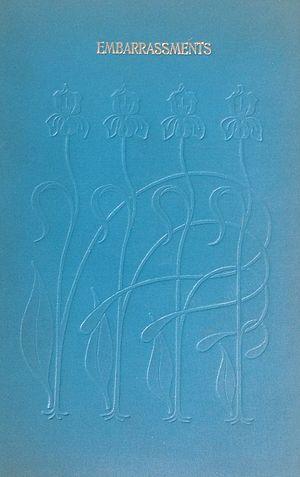
Les Amis des amis est une nouvelle fantastique d'Henry James, aussi connue sous les titres L'Origine de la chose ou Comment tout arriva.
Le Motif dans le tapis, aussi connue en français sous le titre L'Image dans le tapis, est une nouvelle de Henry James, d'abord publiée dans la revue londonienne Cosmopolis en 1896, puis reprise en volume la même année dans le recueil Embarrassments, chez Heinemann, à Londres, et chez Macmillan, à New York.